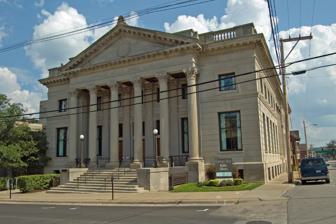
Building: Carnegie-Stout Public Library
Country: United States of America
Year built: 1902
Public library in Dubuque, Iowa, US Carnegie-Stout Public Library Location 360 W. 11th St. Dubuque, Iowa , United States Type Public Other information Public transit access Blue Orange The Jule Website carnegiestout .org References: U.S. National Register of Historic Places U.S. Historic district Contributing property Show map of Iowa Show map of the United States Coordinates 42°30′09″N 90°40′12″W / 42.50250°N 90.67000°W / 42.50250; -90.67000 Area less than one acre Built 1901–1902 Architect W .G. Williamson John Spencer Architectural style Beaux-Arts Part of Jackson Park Historic District NRHP reference No. 75000684 Added to NRHP August 1, 1975 The Carnegie-Stout Public Library is located in Dubuque, Iowa , United States.  The public library had its beginnings with the Young Men's Literary Association, established in 1859, and their book collection was the basis for the library's collection. The books were housed in a variety of buildings over the years.  The community applied for a grant from Andrew Carnegie who on January 12, 1901, contributed $71,500 to build the library building. Local businessman Frank D. Stout donated the property, which was worth $20,000, in honor of his father Henry L. Stout.  The two-story Bedford stone and brick building was designed by Chicago architects W. G. Williamson and John Spencer.  It is considered one of the finest examples of the Classical tradition of Beaux-Arts architecture in Iowa . The main facade is dominated by a Roman Corinthian portico that was modeled after the Pantheon in Rome .  Its fluted columns are matched with pilasters on the wall behind.  The building was dedicated on October 17, 1902, and it opened three days later. It was individually listed on the National Register of Historic Places in 1975, and it was included as a contributing property in the Jackson Park Historic District in 1986. An addition was added to the east side of the building in 1981. References